Maritime history of California

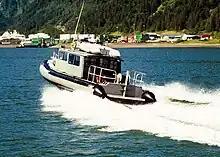
One of the NOAA OLE's few patrol craft

The fishing vessels first used were powered by wind and oars. Since "modern" fishing in California was developed after 1850 (at about the same time as steamships) there were soon some steam-powered fishing vessels being used for longer-distance fishing in bigger boats. The steam was used both for propulsion and also for winching in nets, unloading catches, lifting and lowering anchors etc. As the diesel engines and petrol engines (gasoline engine) were developed in the early 1900s they were soon the engine of choice. Diesel engines are now the engine of choice for powering most commercial fishing vessels. Their economical operation and long lifetimes make their higher initial cost normally well worthwhile. Today many smaller and sports boats are powered by an outboard motor consisting of a self-contained unit that includes engine, gearbox and propeller or jet drive, designed to be affixed to the outside of the transom. The outboard motor provides steering control both as a movable rudder and by pivoting over their mountings to control the direction of thrust. Outboard motors have less than one horsepower to over 200 hp and are relatively easy to remove for service or replacement.